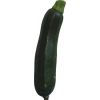
Label: Zucchini dark 1